Halnaker Windmill

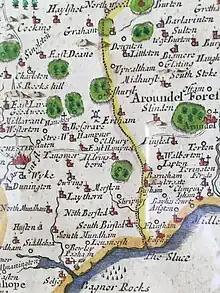
1695 Map of Sussex by Robert Morden showing a windmill at Halnaker

Halnaker Mill was first mentioned in 1540 as belonging to the manor of "Halfnaked". It was built for the Duke of Richmond as the feudal mill of the Goodwood Estate. The surviving mill is thought to date from the 1740s and is known to have been standing c.1780. Halnaker Mill was working until struck by lightning in 1905, damaging the sails and windshaft. The derelict mill was restored in 1934 by Neve's, the Heathfield millwrights as a memorial to the wife of Sir William Bird. Further repair work was done in 1954 by E Hole and Sons, The Burgess Hill millwrights. The mill was again restored in 2004. The mill is owned by West Sussex County Council.